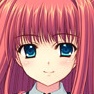
Portrait style: Anime Portrait